William Dunlap

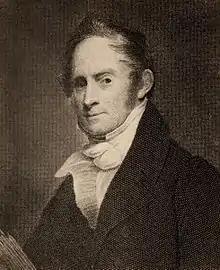

William Dunlap (February 19, 1766 – September 28, 1839) was a pioneer of American theater. He was a producer, playwright, and actor, as well as a historian. He managed two of New York City's earliest and most prominent theaters, the John Street Theatre (from 1796 to 1798) and the Park Theatre (from 1798 to 1805). He was also an artist, despite losing an eye in childhood.